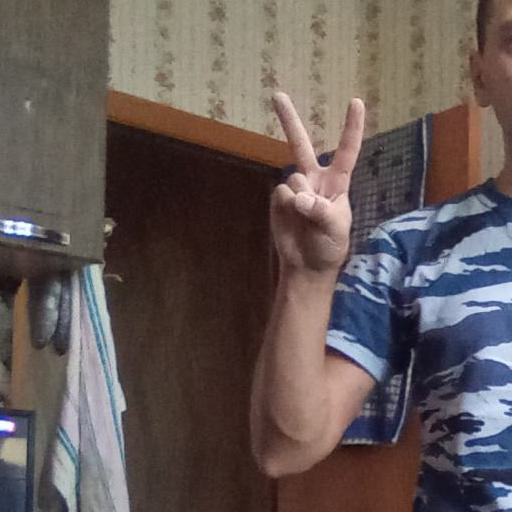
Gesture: peace